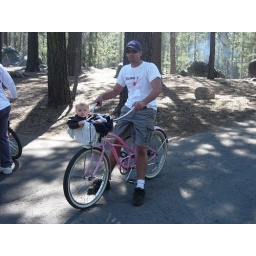
I like the pink bike Denny. I wish I was small enought to fit in the basket.